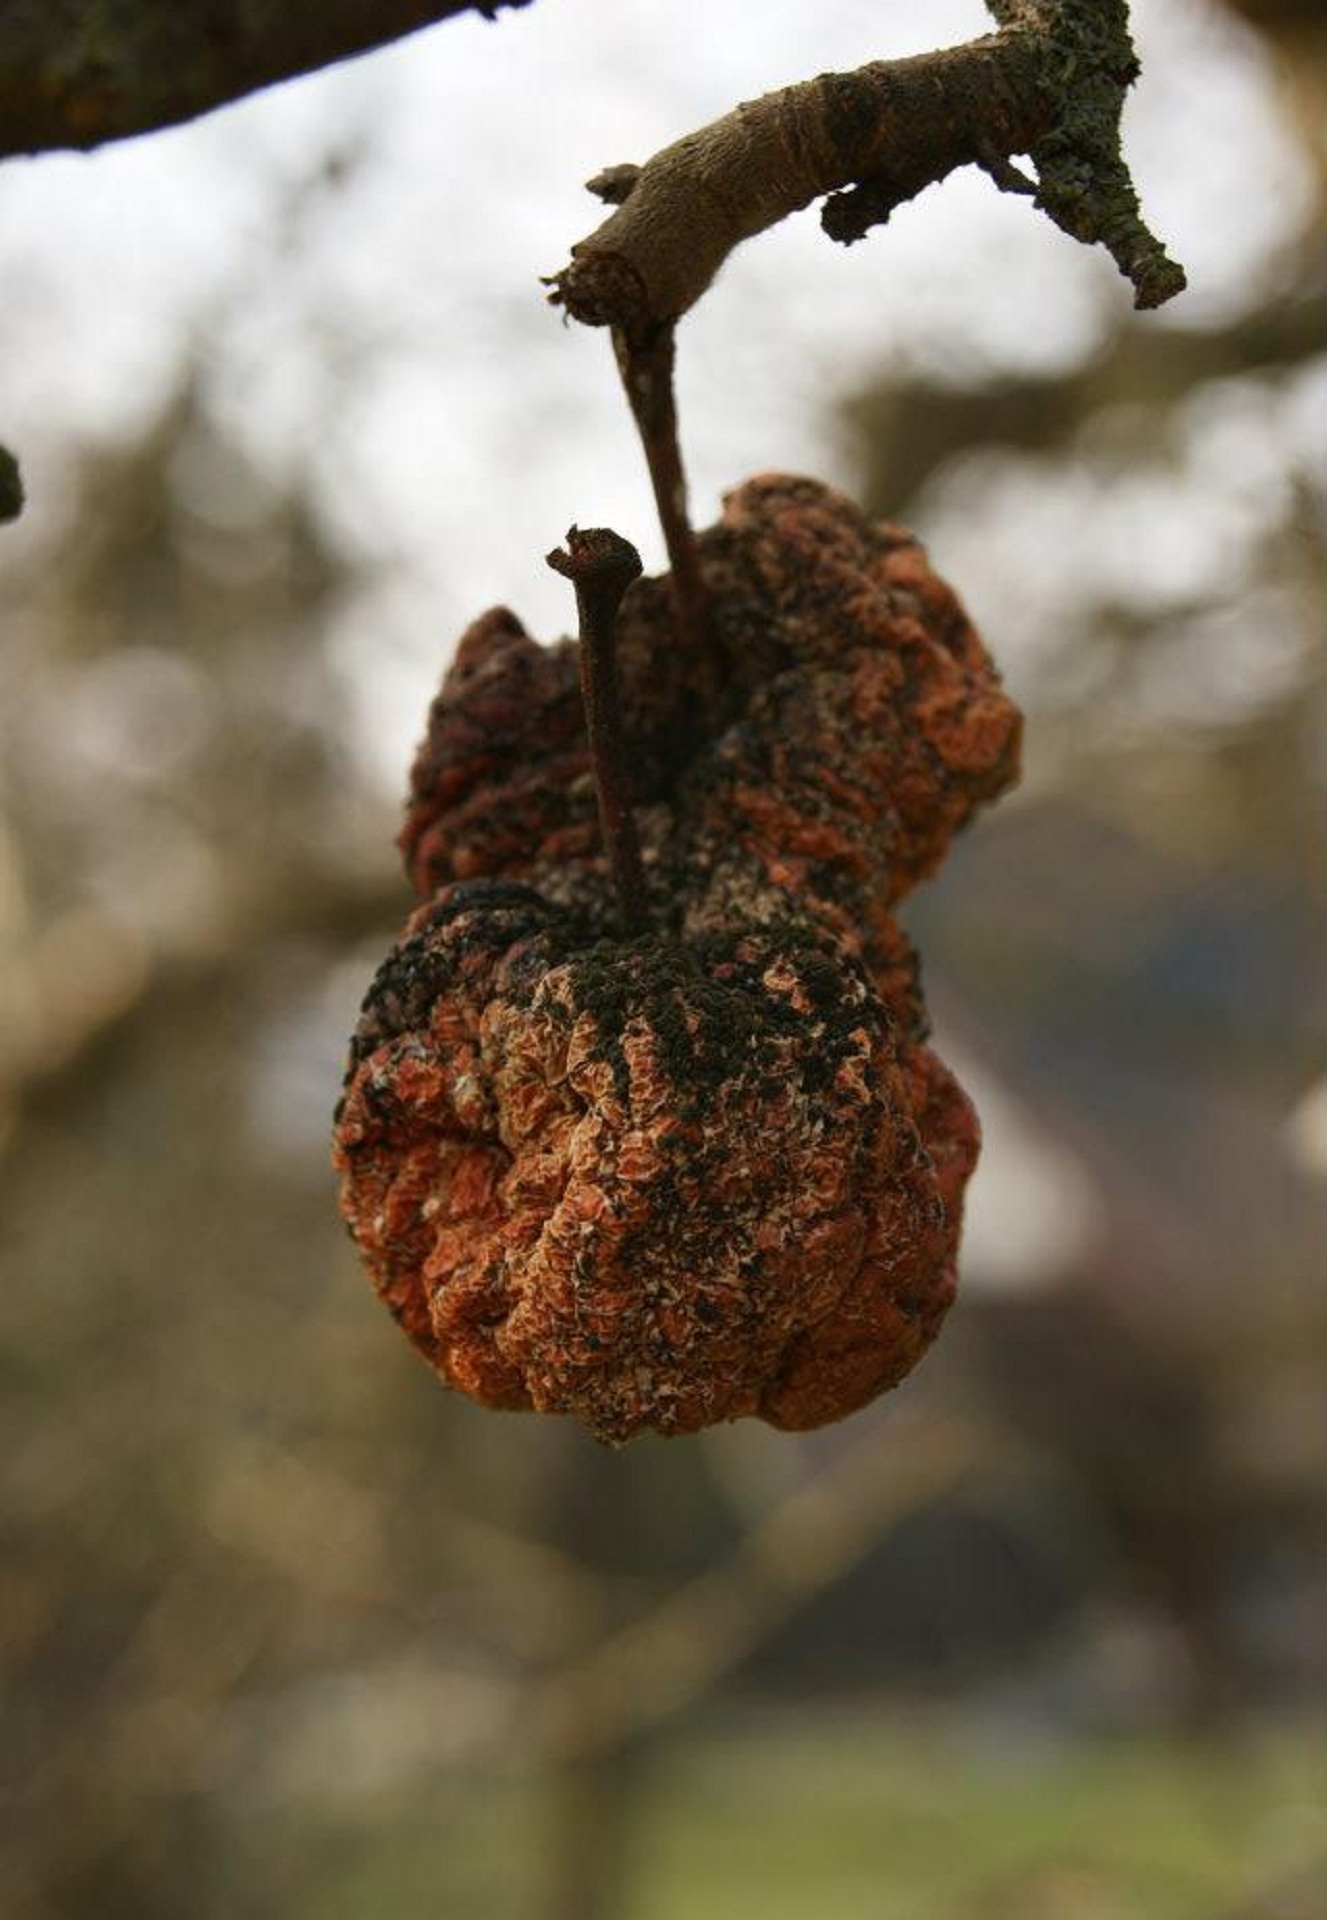
apple, tree, nature, branch, plant, fruit, leaf, flower, produce, autumn, soil, care, garden, flora, health, fauna, close up, fruits, rot, mold, apple tree, macro photography, woody plant